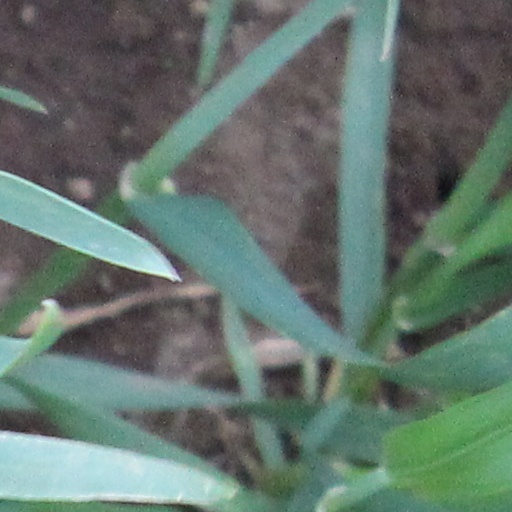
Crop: wheat